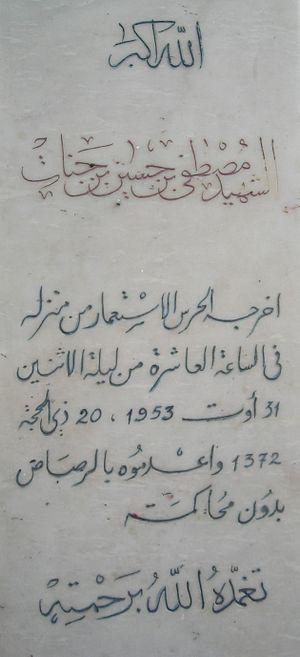
Tombe du martyr tunisien Mustapha Ben Hassine Ben Jannet qui a été enlevé de sa maison à Monastir la soirée du lundi 31 août 1953 par des gardes français, et exécuté par balles sans jugement.
Le stade Mustapha-Ben-Jennet est le principal stade de football de Monastir.